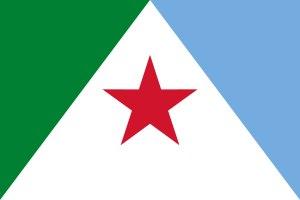
Voici listés ci-dessous les drapeaux des États du Venezuela